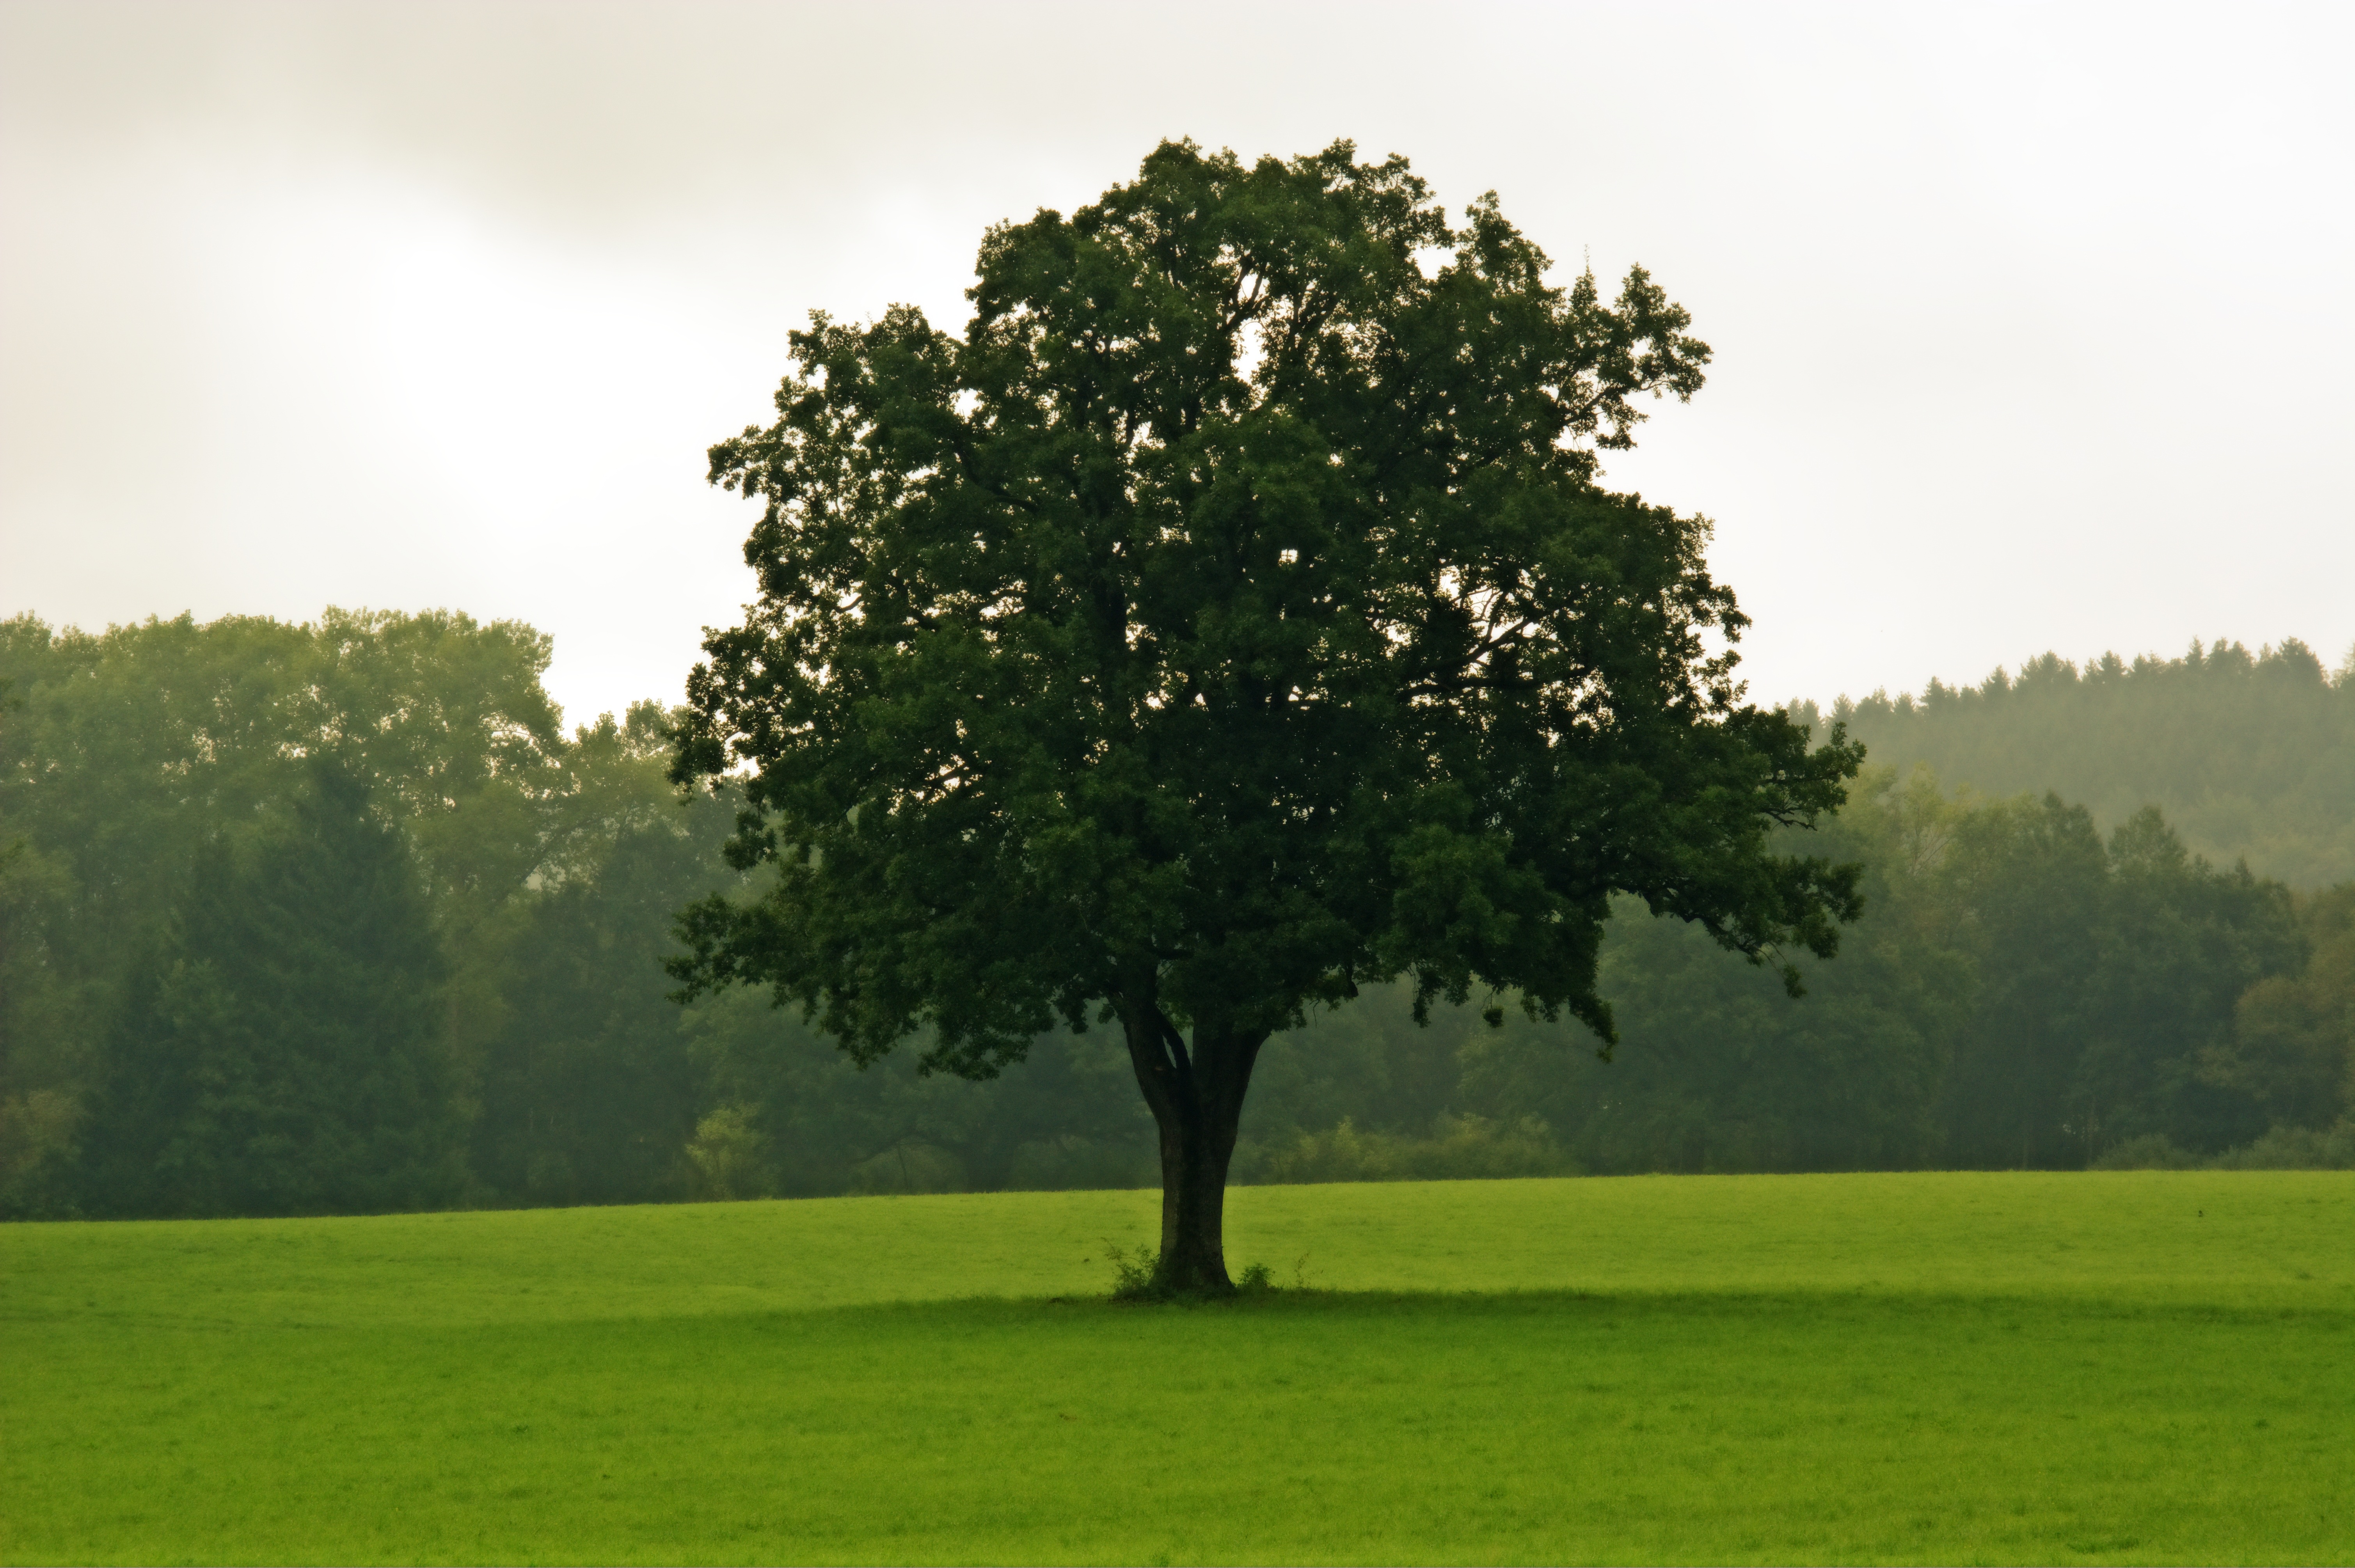
tree, nature, grass, plant, sky, field, lawn, meadow, sunlight, morning, leaf, hill, green, pasture, autumn, grassland, oak, mood, idyll, rural area, individually, flowering plant, atmospheric phenomenon, woody plant